Thomas Lavy

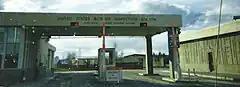
US Customs office at Alcan/Beaver Creek border crossing

He crossed from Alaska into Canada in his truck at the Beaver Creek, Yukon border crossing. on 8 April 1993. Lavy was "honest and forthright" when he explained to Customs officials that he had a shotgun, two .22 calibre rifles and a muzzleloading rifle, 20,000 rounds of ammunition, $89,000 and 130 grams (approximately 0.28 of a pound) of ricin, considered third amongst the world's most deadly substances. In his car were two books, one describing how to extract ricin from castor beans, and another discussing ways to poison with toxic compounds; likely the books "Silent Death" and another some media reports dubbed "The Poisoner's Handbook" and others dubbed "The Prisoner's Handbook". There were also reports mentioning a third book, titled "Get Even: The Complete Book of Dirty Tricks".